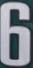
Number: 6